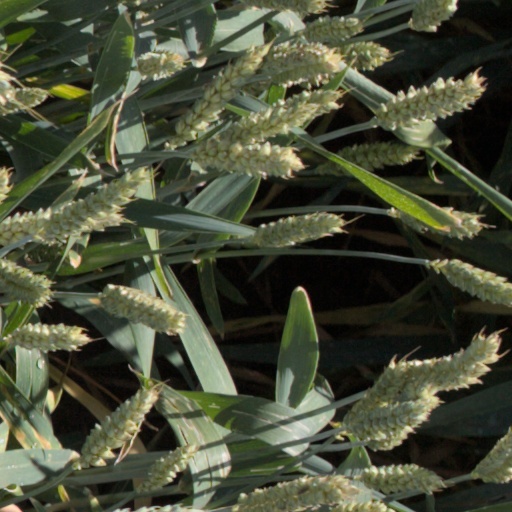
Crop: wheat